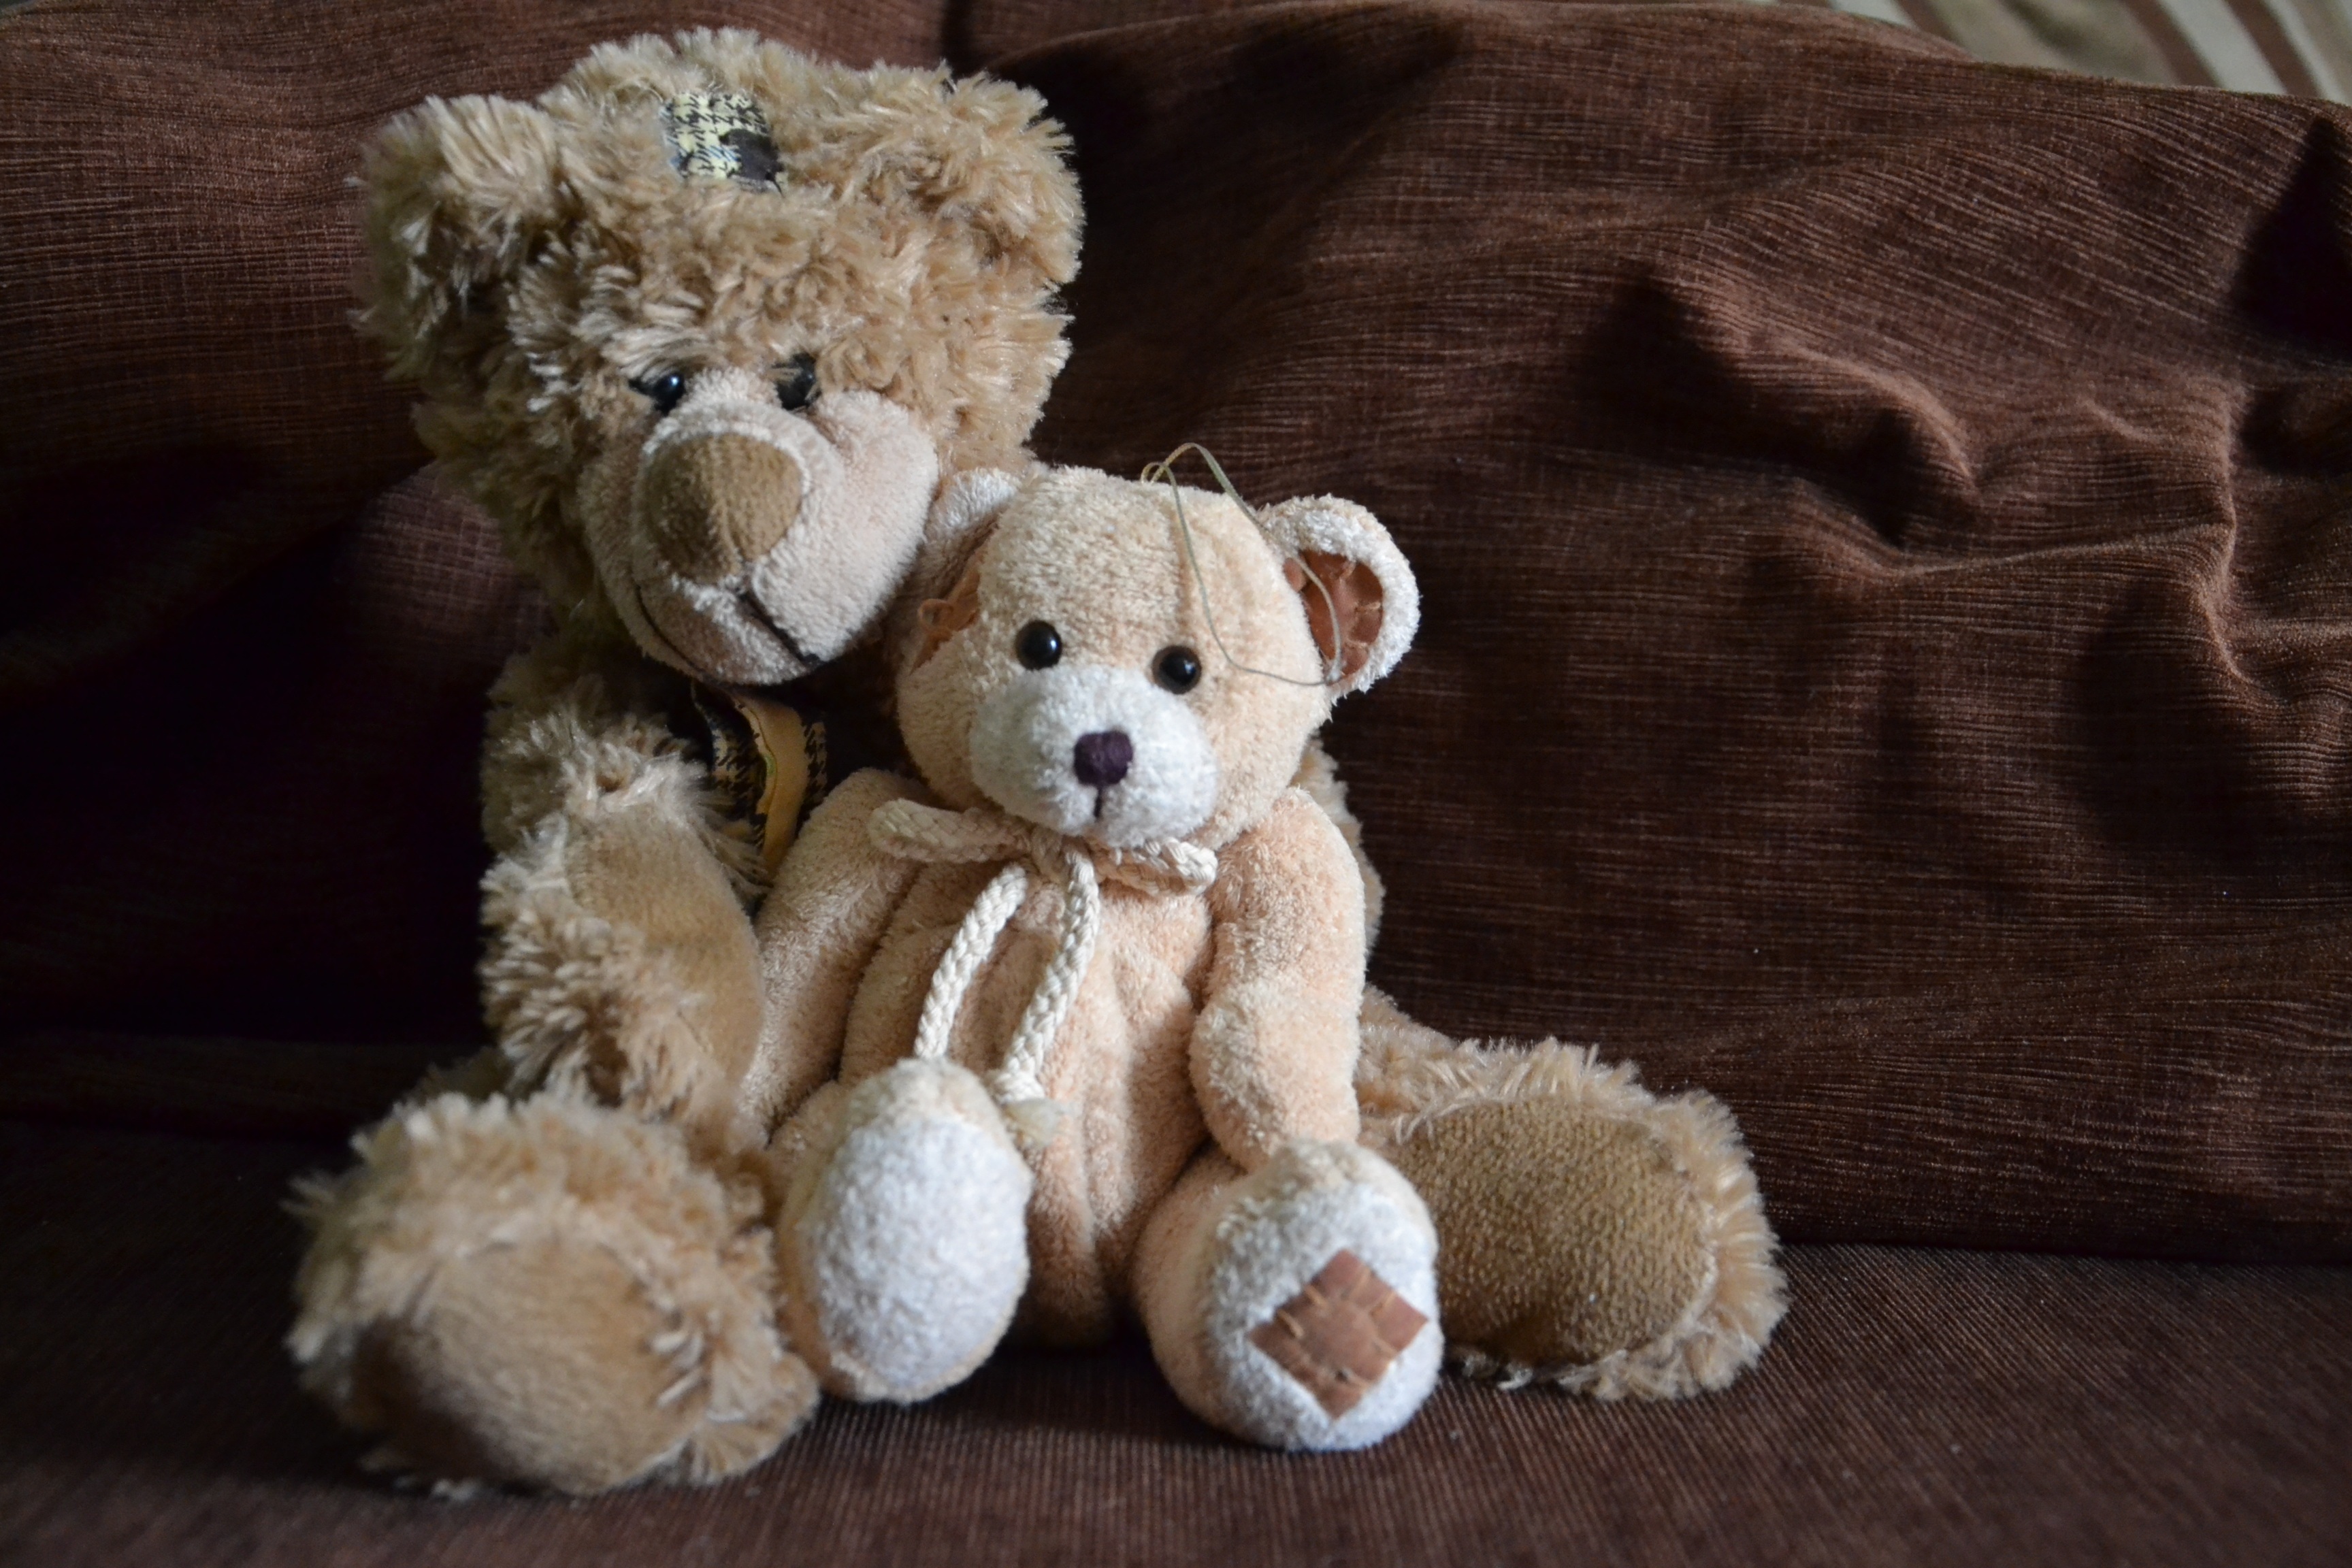
bear, gift, toy, teddy bear, gifts, textile, kids, children, toys, bears, plush, bean bag plush, stuffed toy, misiak